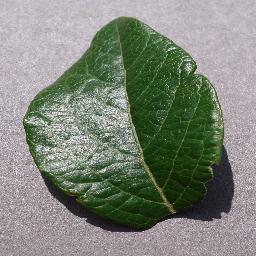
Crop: blueberry
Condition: healthy